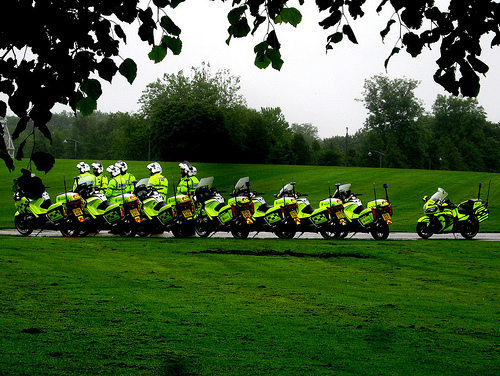
question: 画像には何が写っていますか？
answer: バイクがあります。

question: バイクは何台ありますか？
answer: ７，８台くらいあります。

question: バイクは何色ですか？
answer: すべて蛍光色の黄緑です。

question: そこには誰かいますか？
answer: バイクの運転手がいます。

question: 運転手は何人いますか？
answer: ７人います。

question: 場所はどこですか？
answer: 芝生の間の道路の上です。

question: 天候はどんな感じですか？
answer: 曇っています。

question: 運転手の服装はどんな感じですか？
answer: 蛍光色の黄緑色です。